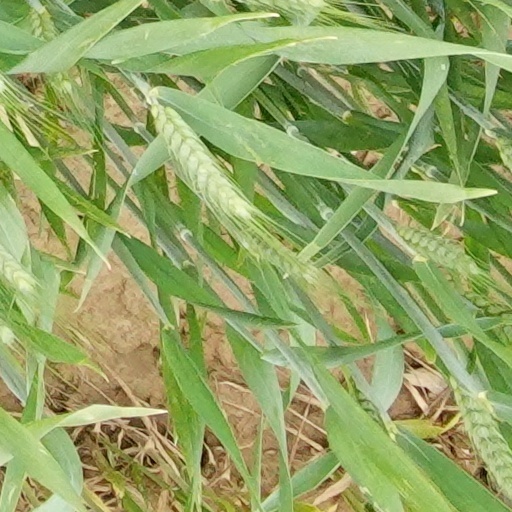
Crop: wheat